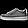
Label: Sneaker